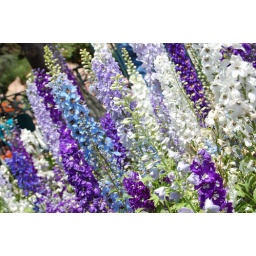
Colorful blue, purple and white flowers bloom in Fantasyland, Disneyland